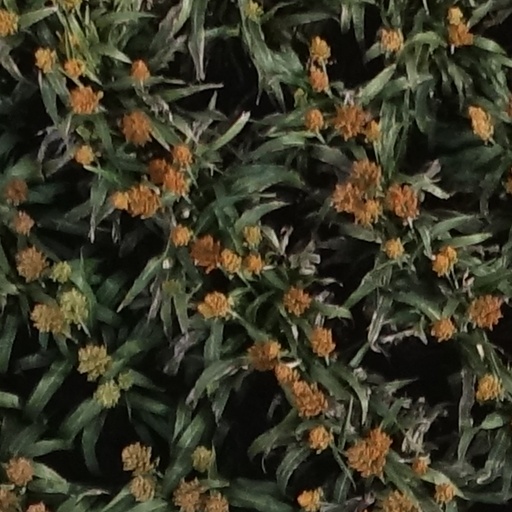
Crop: sorghum